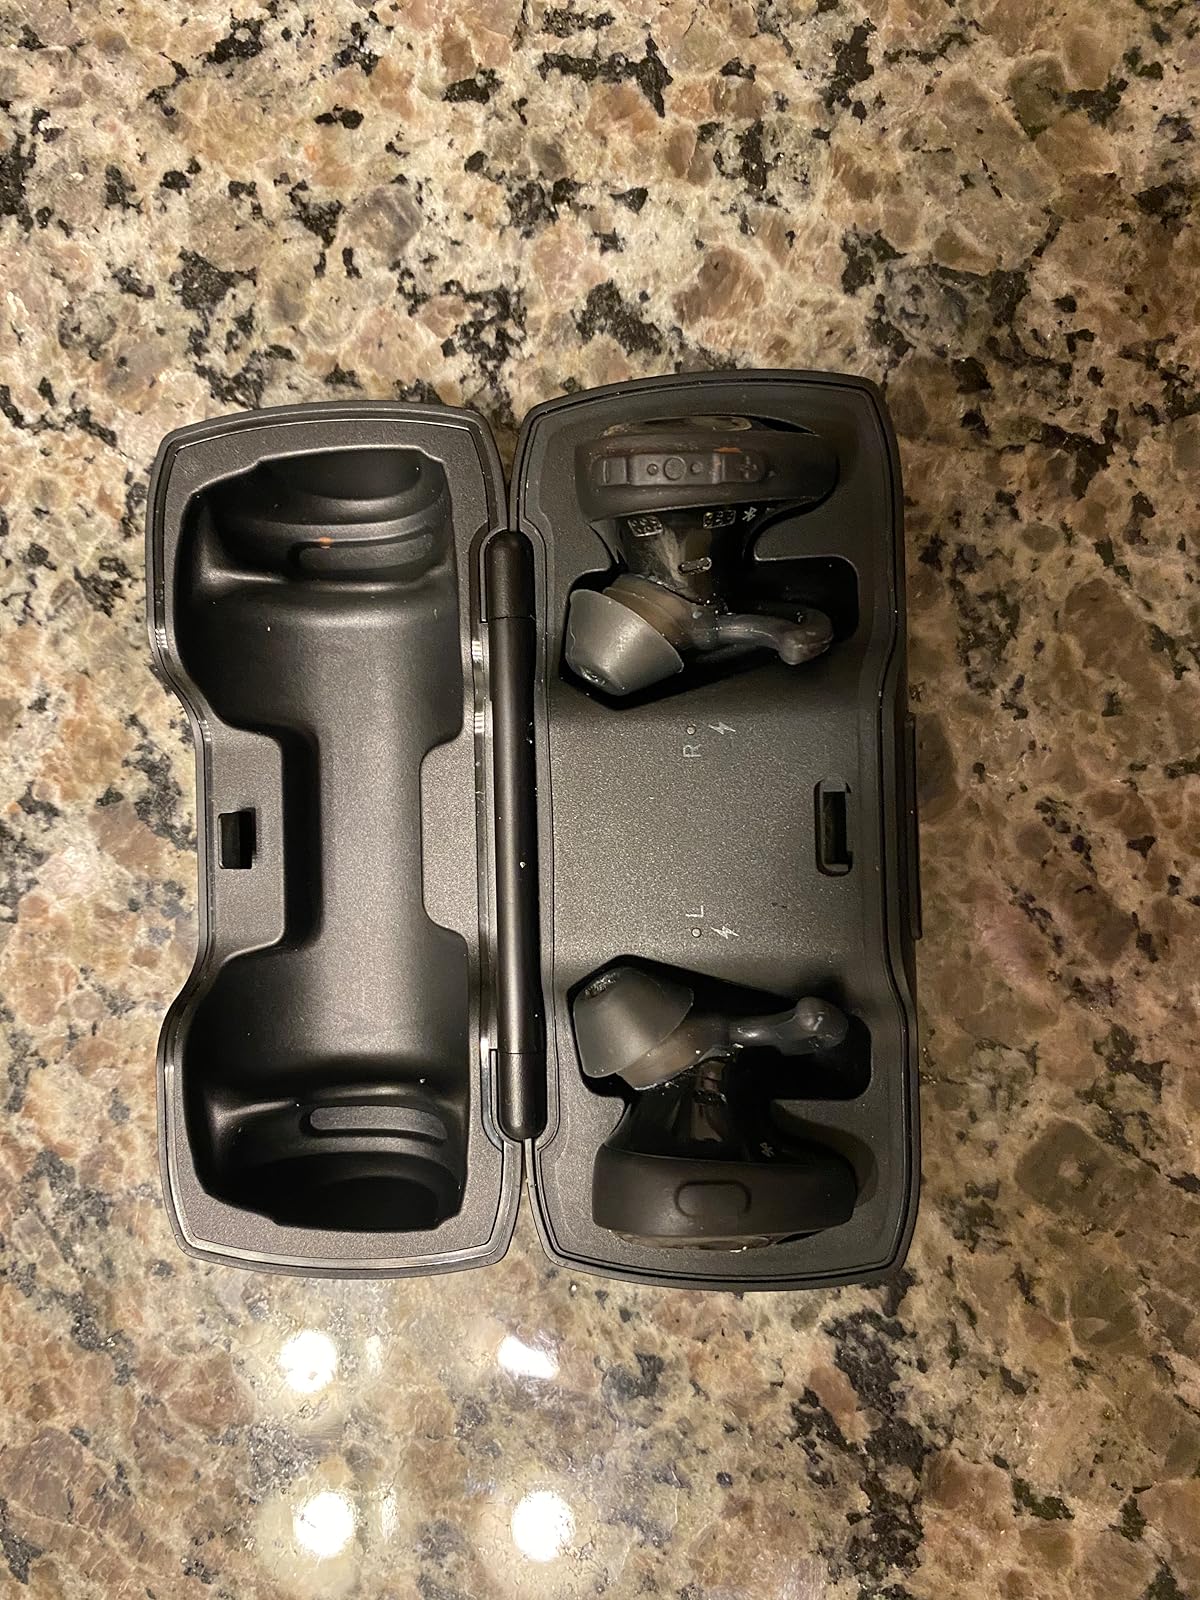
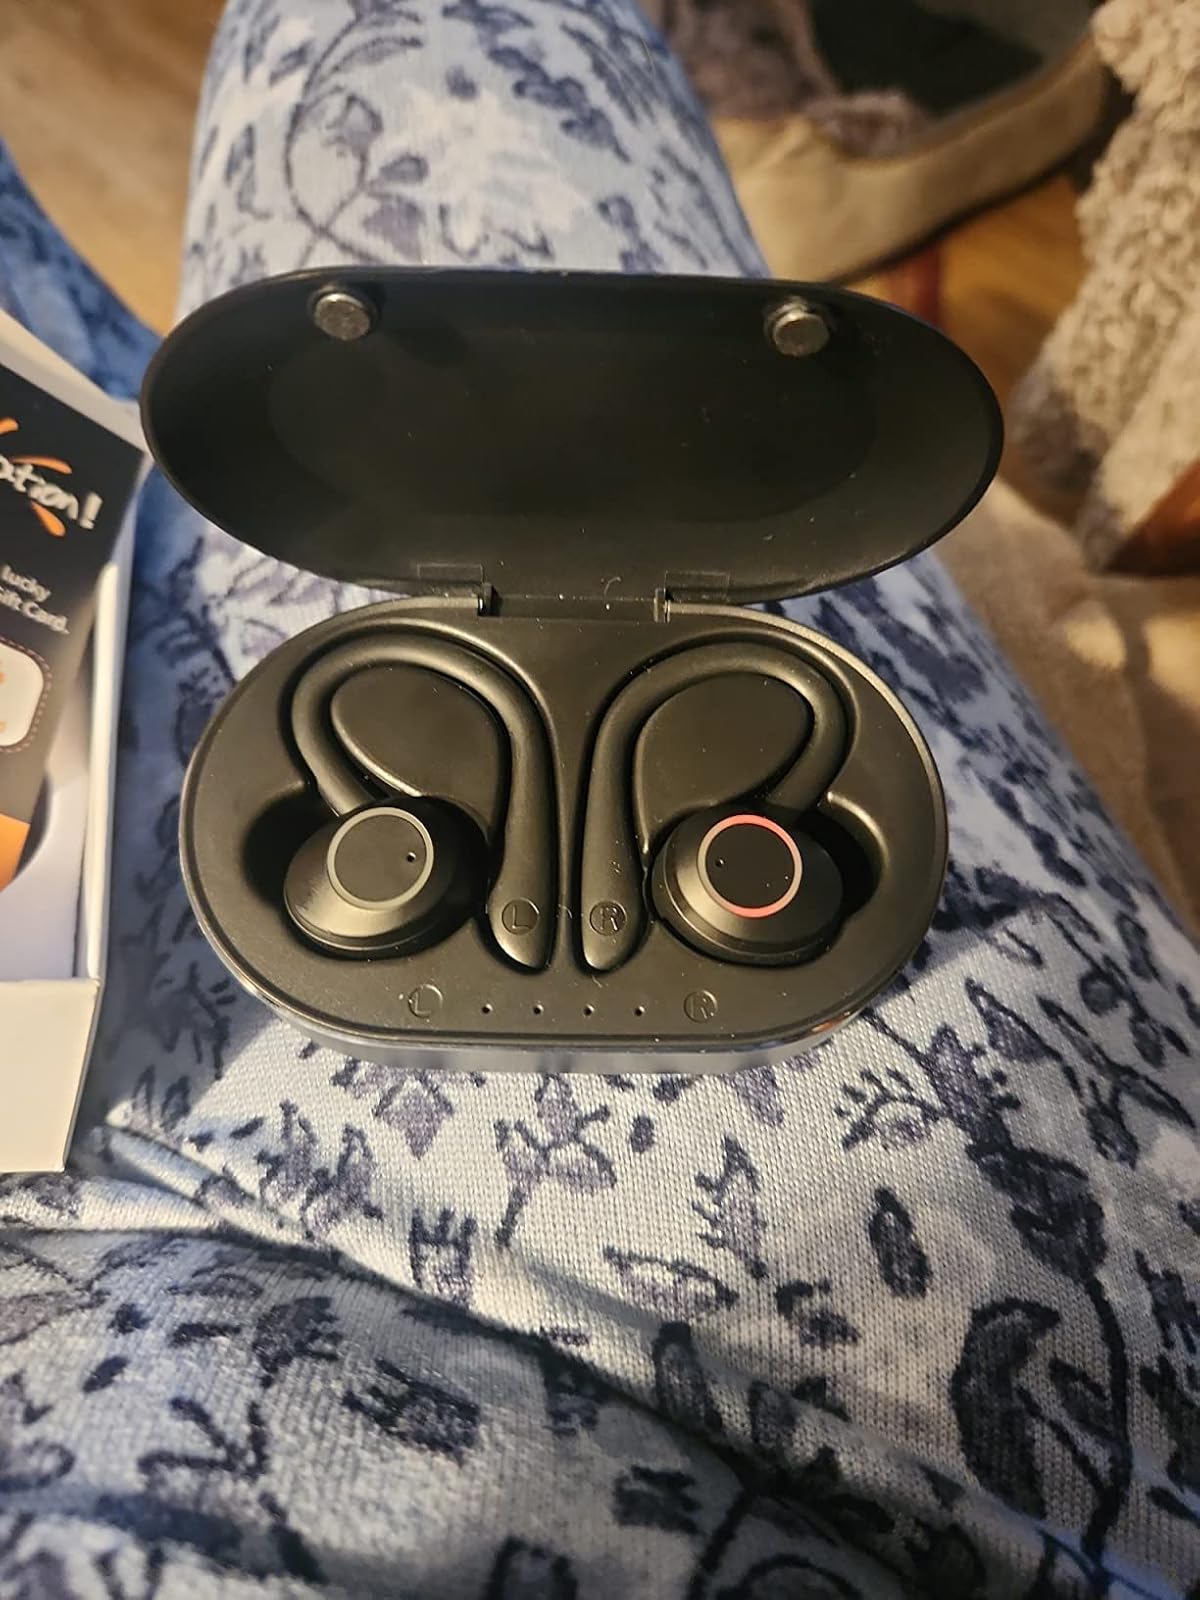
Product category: earbuds
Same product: no